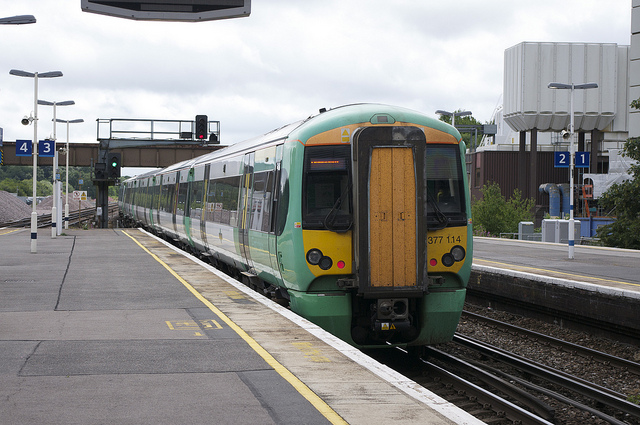
A photo of a train coming to a train platform.

A train that is sitting on the tracks near a station.

A green train traveling along train tracks near a train station.

A train is traveling through a train station

A green passenger train at the end of an empty platform.